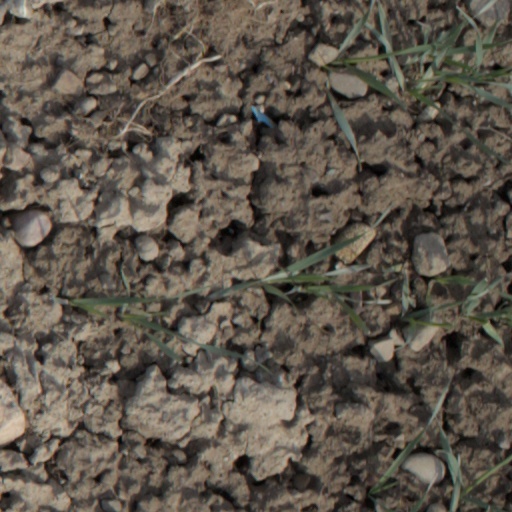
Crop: wheat